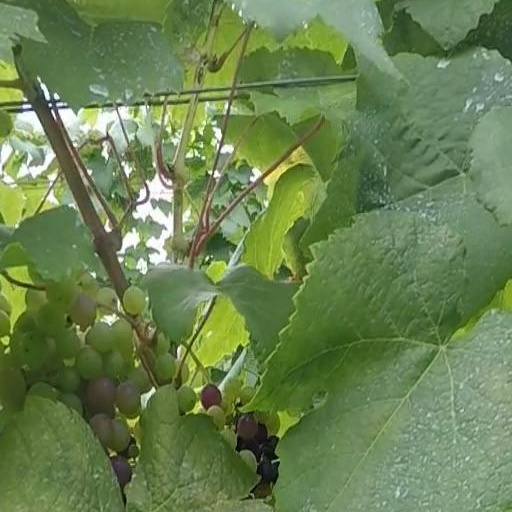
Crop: grape